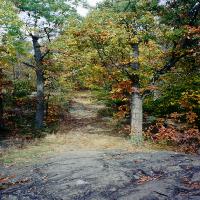
Weather: cloudy or overcast